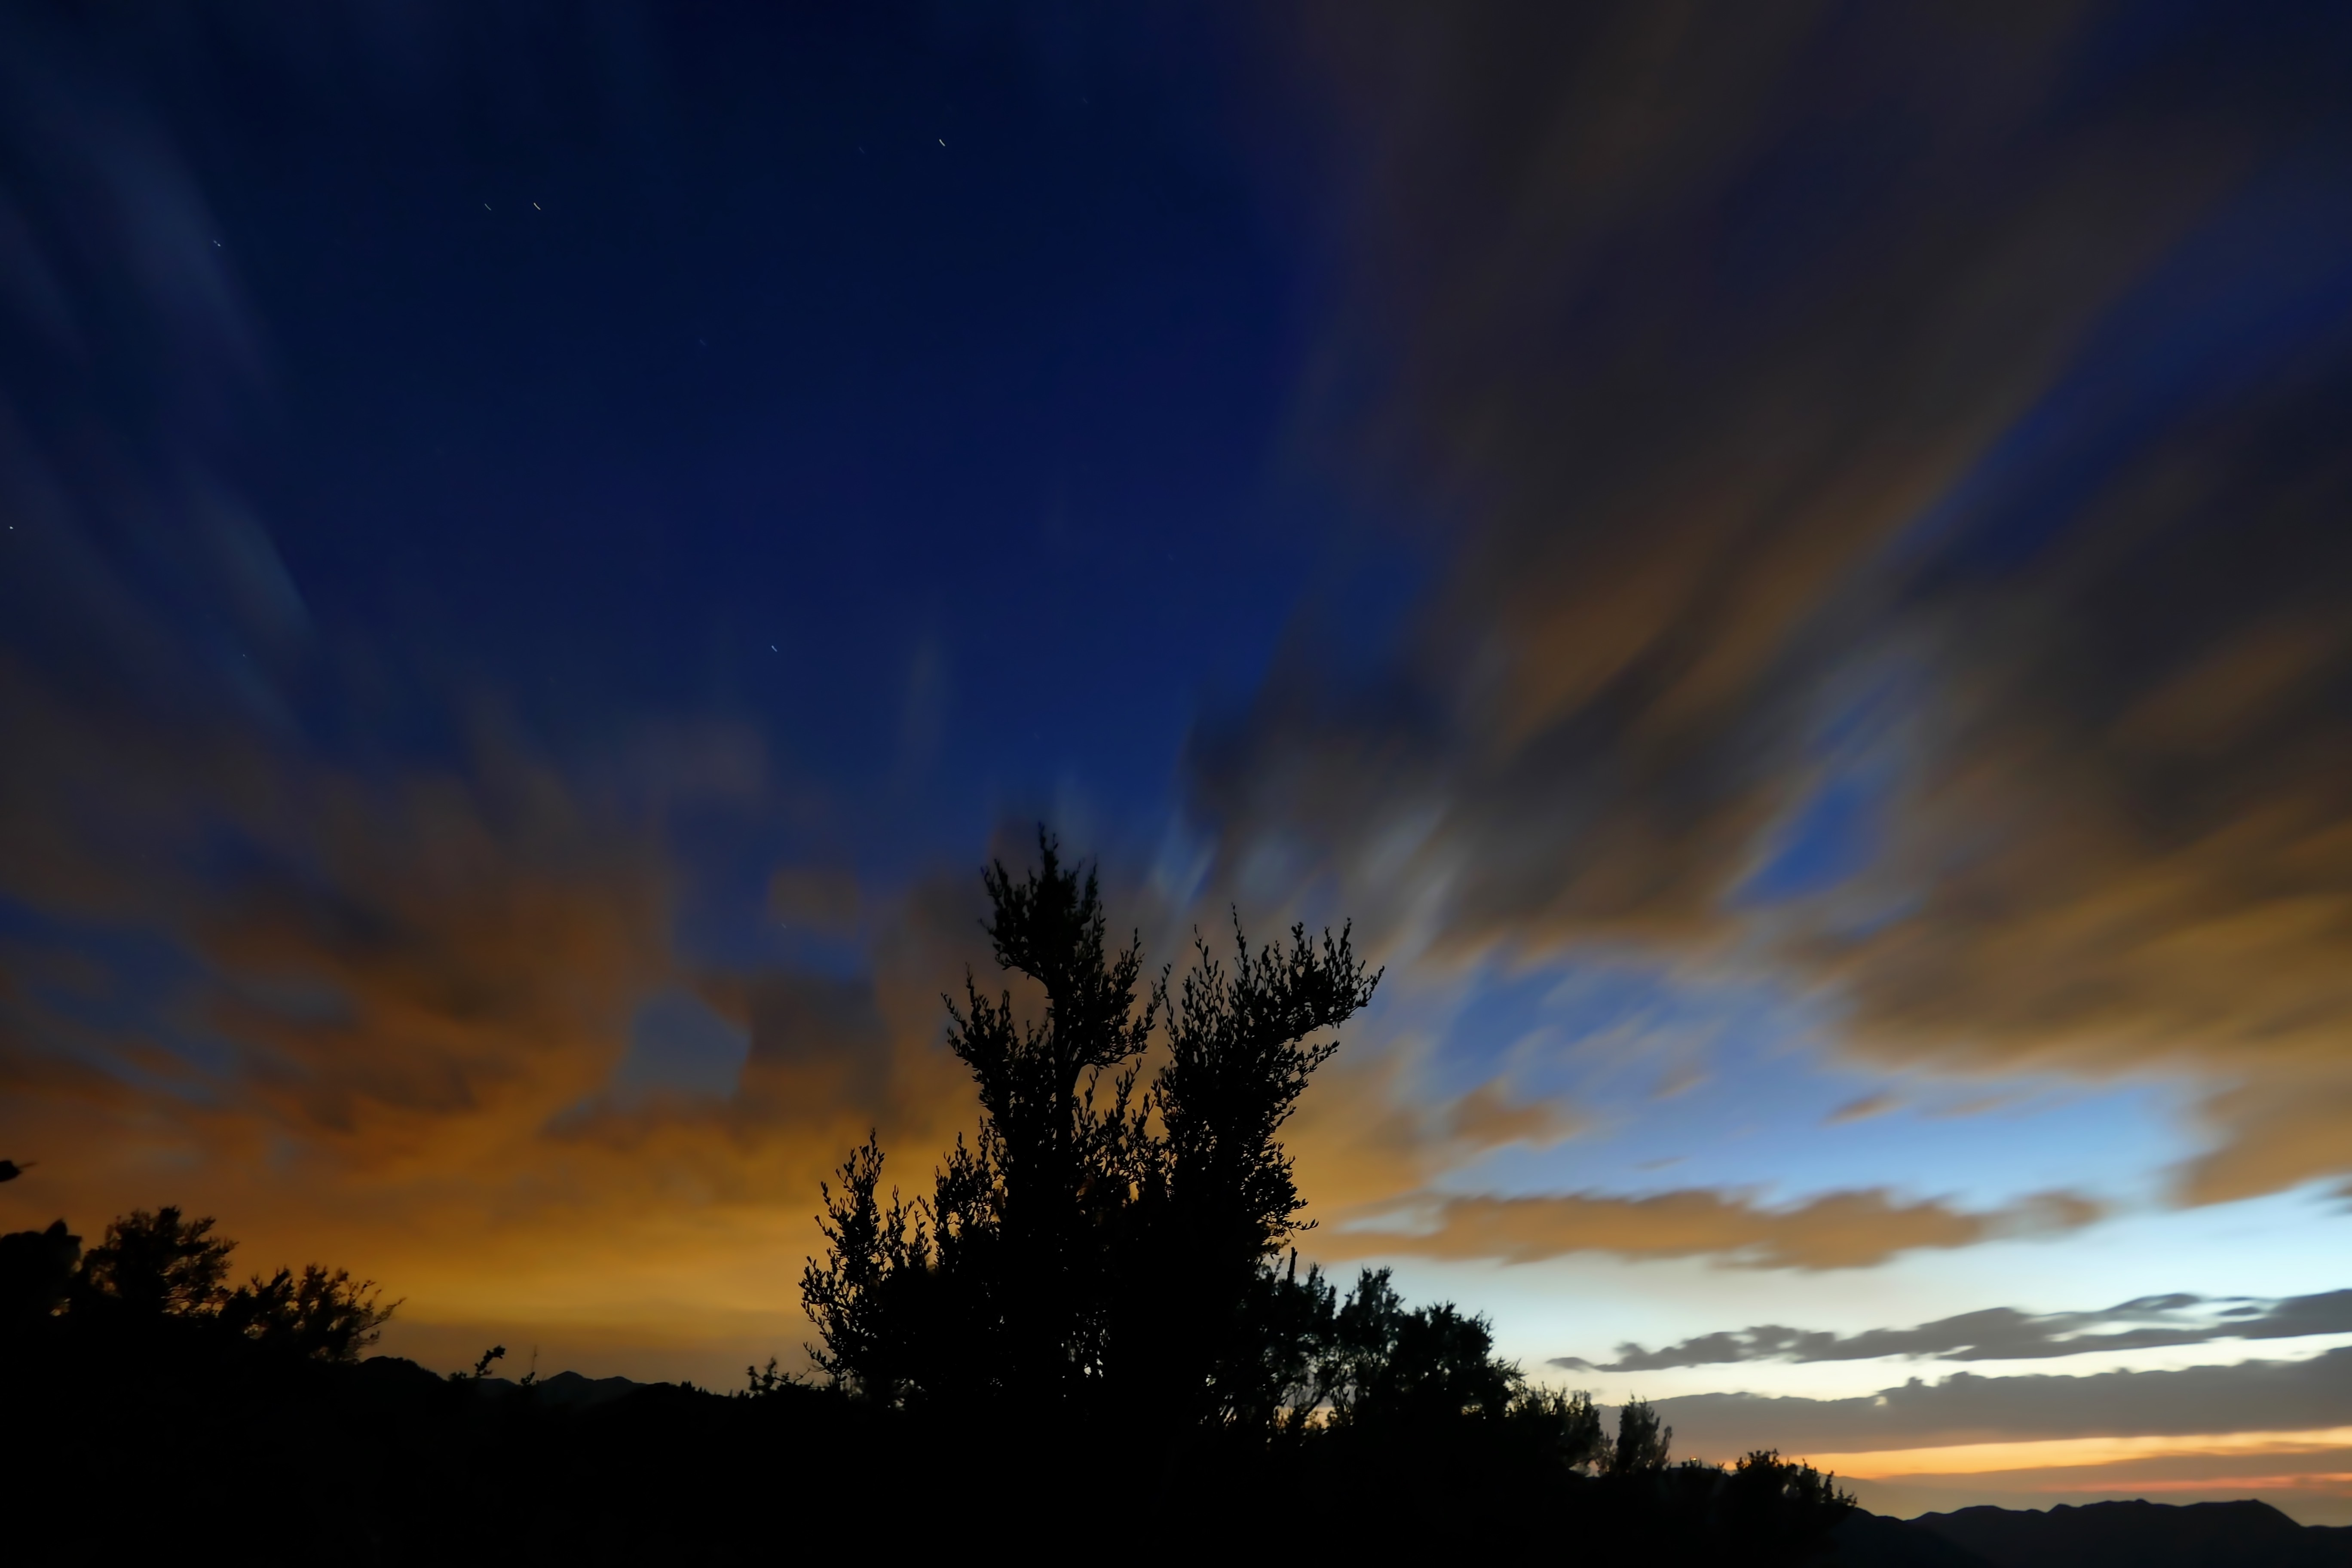
horizon, cloud, sky, sunrise, sunset, sunlight, morning, dawn, atmosphere, dusk, evening, afterglow, meteorological phenomenon